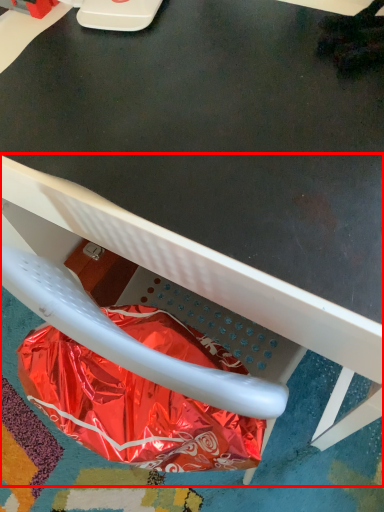
Question: From the image's perspective, where is chair (annotated by the red box) located in relation to paper bag in the image? Select from the following
(A) below
(B) above
Answer: B